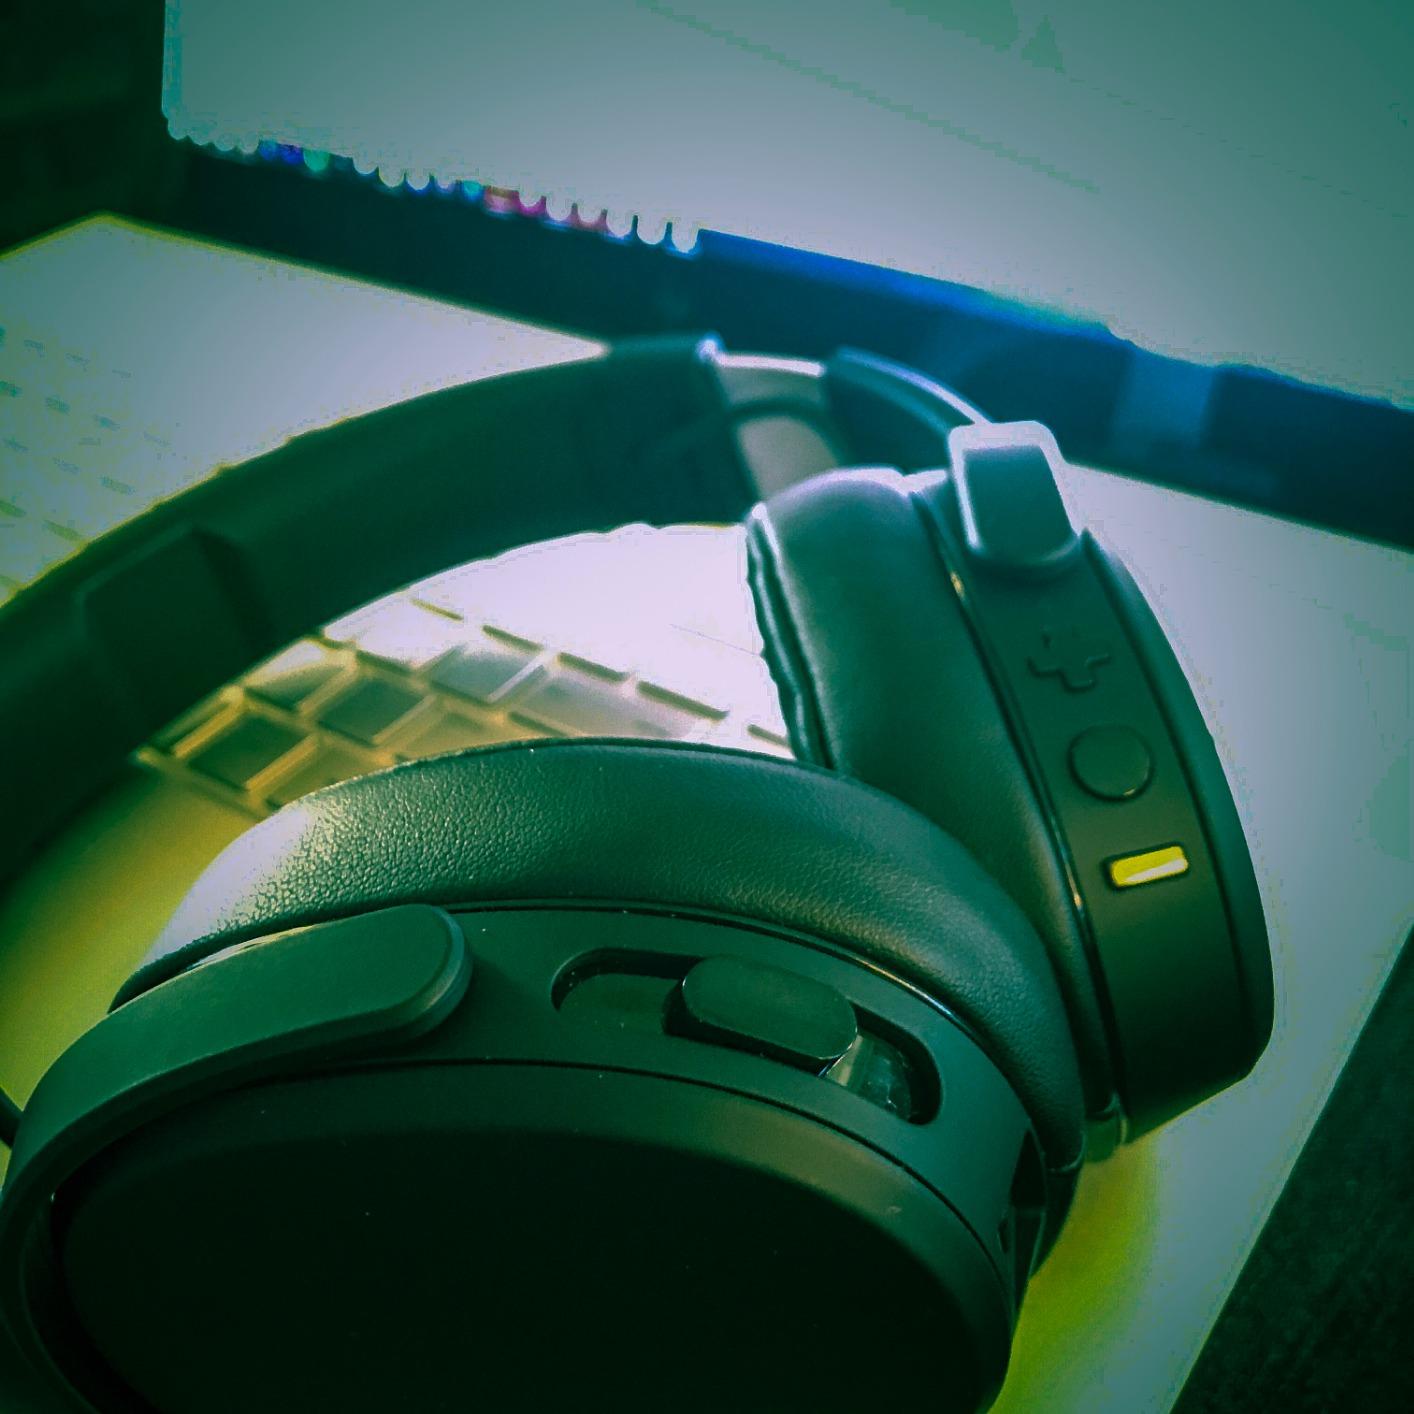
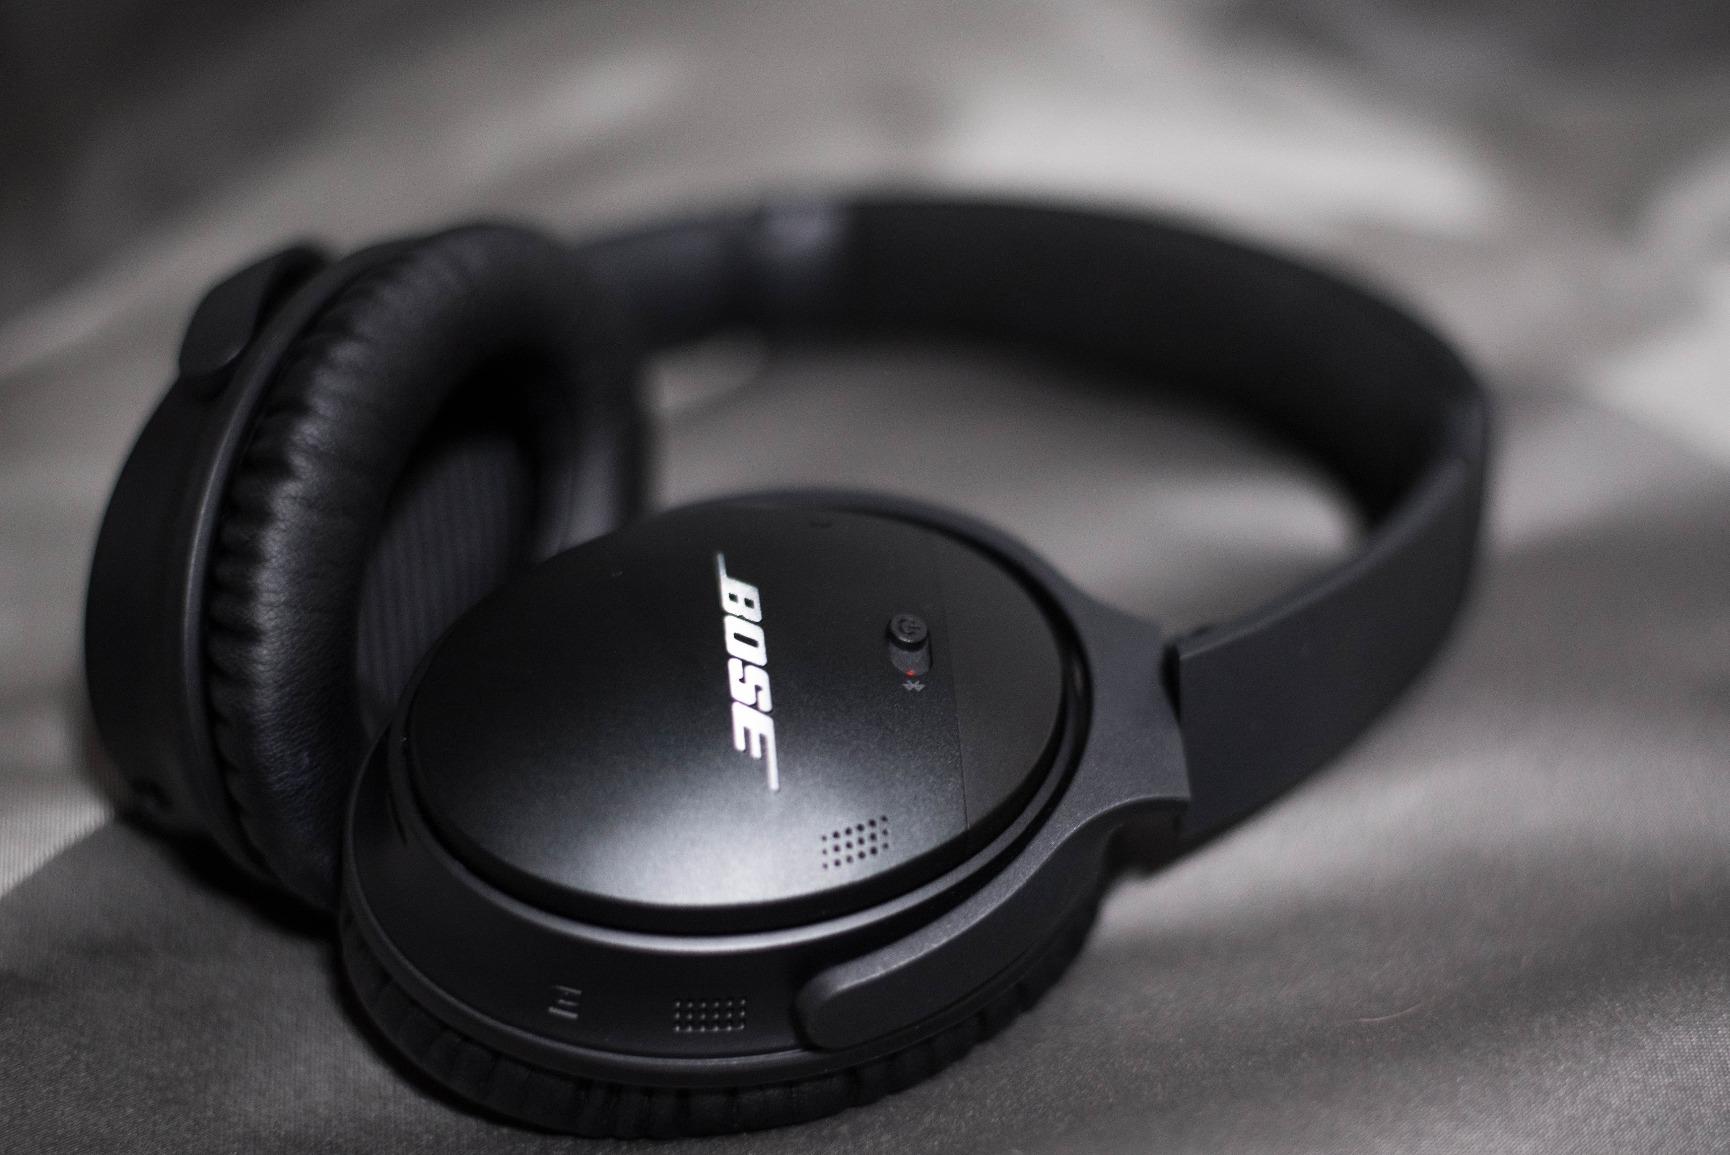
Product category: headphones
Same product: no